Monorail

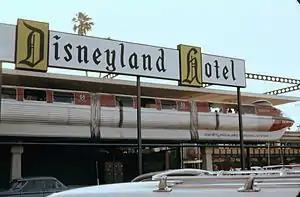
The original Red Mark I Disneyland Monorail, with the additional car to make it a Mark II, as seen at the Disneyland Hotel station in August 1963

In 1956, the first monorail to operate in the US began test operations in Houston, Texas. Disneyland in Anaheim, California, opened the United States' first daily operating monorail system in 1959. Later during this period, additional monorails were installed at Walt Disney World in Florida, Seattle, and in Japan. Monorails were promoted as futuristic technology with exhibition installations and amusement park purchases, as seen by the legacy systems in use today. However, monorails gained little foothold compared to conventional transport systems. In March 1972, Alejandro Goicoechea-Omar had patent DE1755198 published, on a 'Vertebrate Train', build as experimental track in Las Palmas de Gran Canaria, Spain.